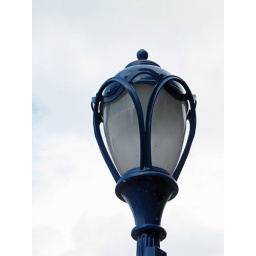
One of the blue street lamps in Phoenixville, PA.